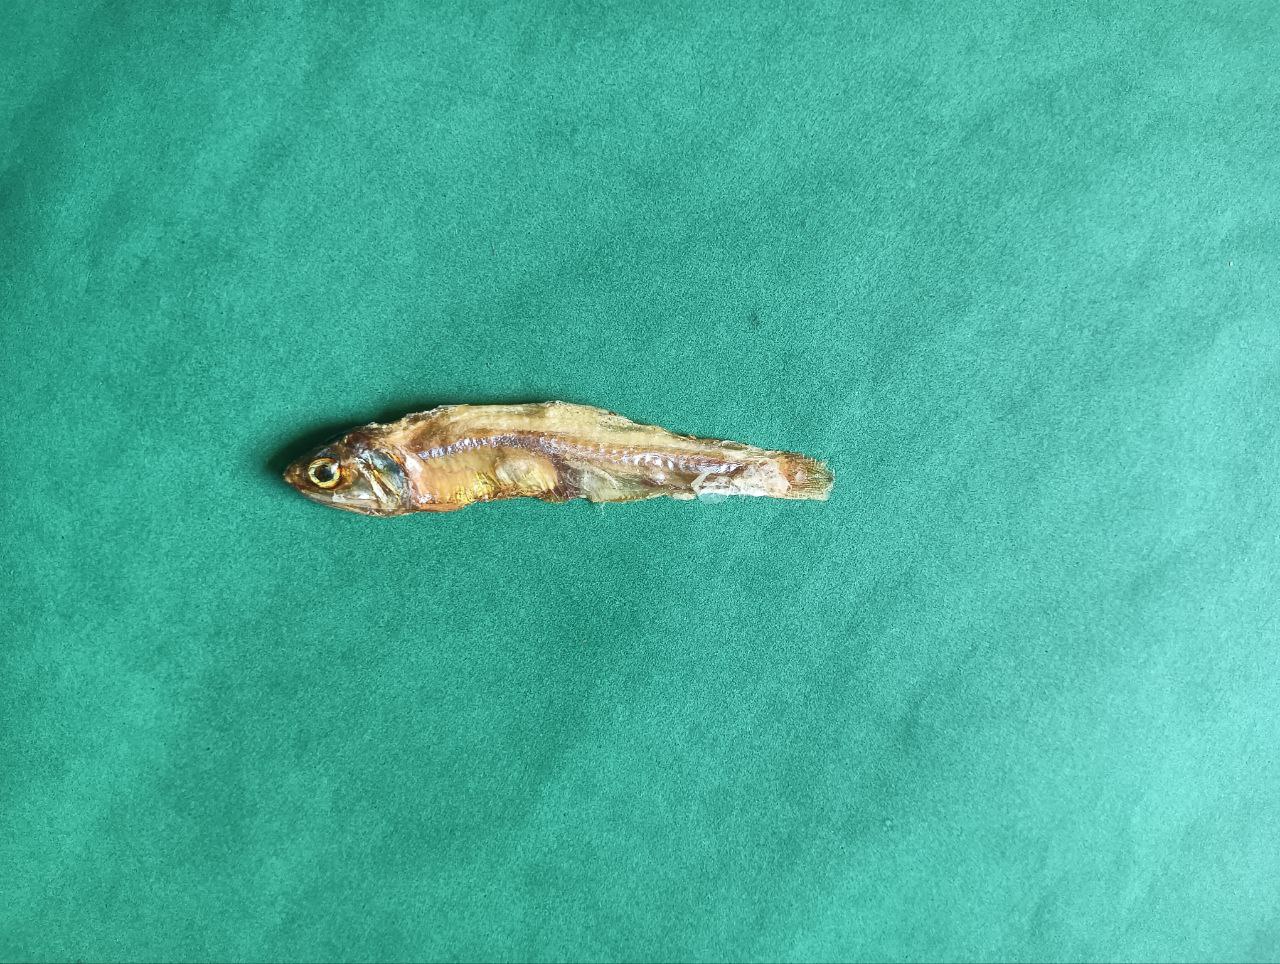
Species: narkeli